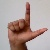
The image shows a hand gesture representing the letter 'L' in Indian Sign Language.